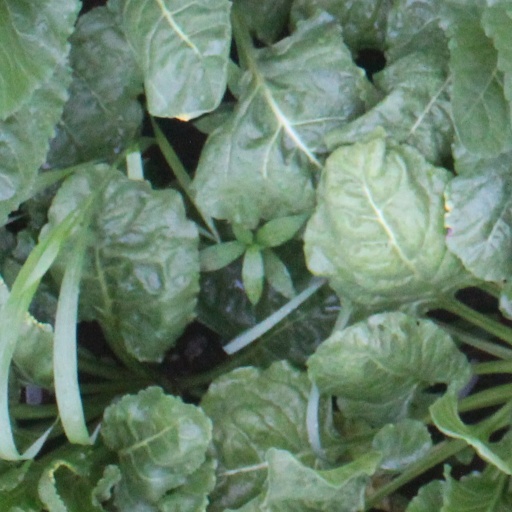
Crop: sugar beet